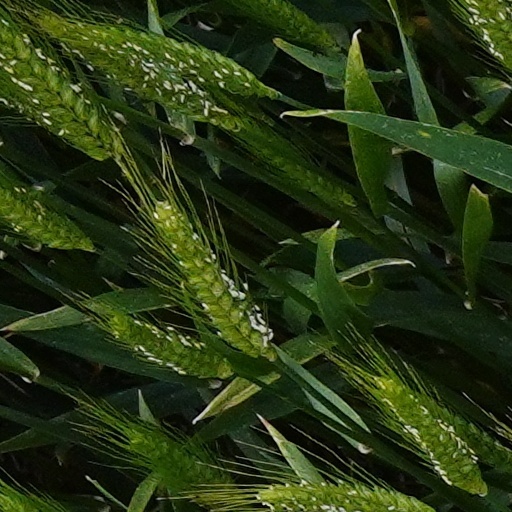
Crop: wheat